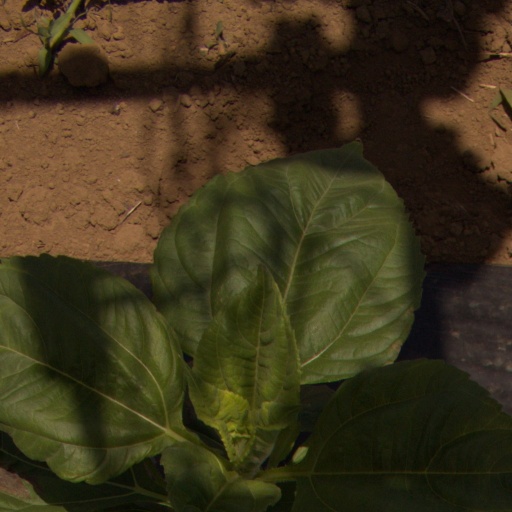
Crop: Jerusalem artichoke